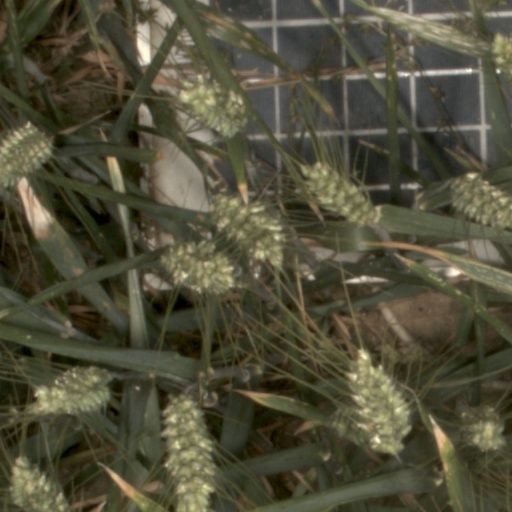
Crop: wheat